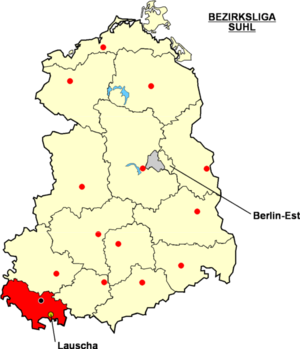
Localisation de Lauscha dans la ""Bezirksliga Suhl"" Catégorie:Logo de clubs de football - Allemagne"
Le FSV 07 Lauscha est un club allemand de football, localisé dans la ville de Lauscha dans le Kreisland Sonneberg en Thuringe.